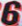
Number: 6